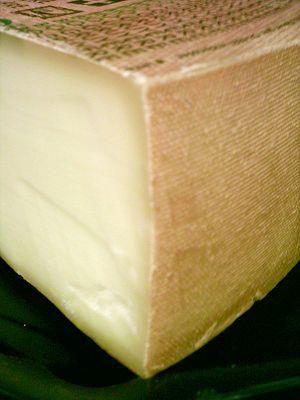
La Confédération des XIII cantons désigne l'une des étapes de l'histoire de l'ancienne Confédération suisse venant après la Confédération des VIII cantons, comprise entre l'adhésion de Soleure et Fribourg le 22 décembre 1481 et la Révolution française de 1789, suivie par la République helvétique le 5 mars 1798.